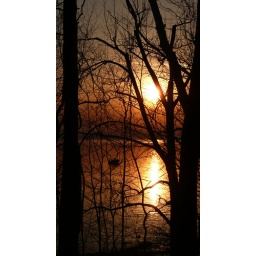
stripes in the water under whiteface, silouettes, boat